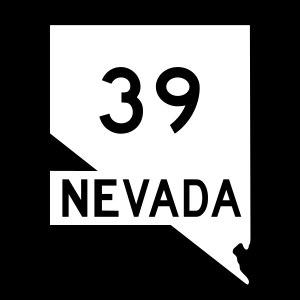
State Route 157, aussi connu comme Kyle Canyon Road, est une autoroute d'état américaine dans le Comté de Clark dans le Nevada. La route relie la région de Las Vegas aux zones de loisirs de Mont Charleston dans la Chaîne Spring.